Lusk, Wyoming

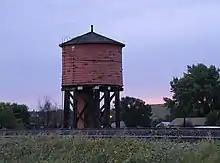
Lusk Water Tower, built in 1886 to provide water for steam locomotives

In 1886, the Fremont, Elkhorn and Missouri Valley Railroad wanted to extend their line west from Nebraska toward Casper, Wyoming, in order to transport coal. The territorial laws at that time required railroad companies to incorporate within the territory, before they were allowed to build or operate lines in the area. In order to meet the requirements allow construction and ownership, the Wyoming Central Railway was established as a dummy corporation. While Frank Lusk had been a successful cattleman, he was named as a director and only resident stockholder of the company. Letters of incorporation listed the base of operations as Lusk, Wyoming.